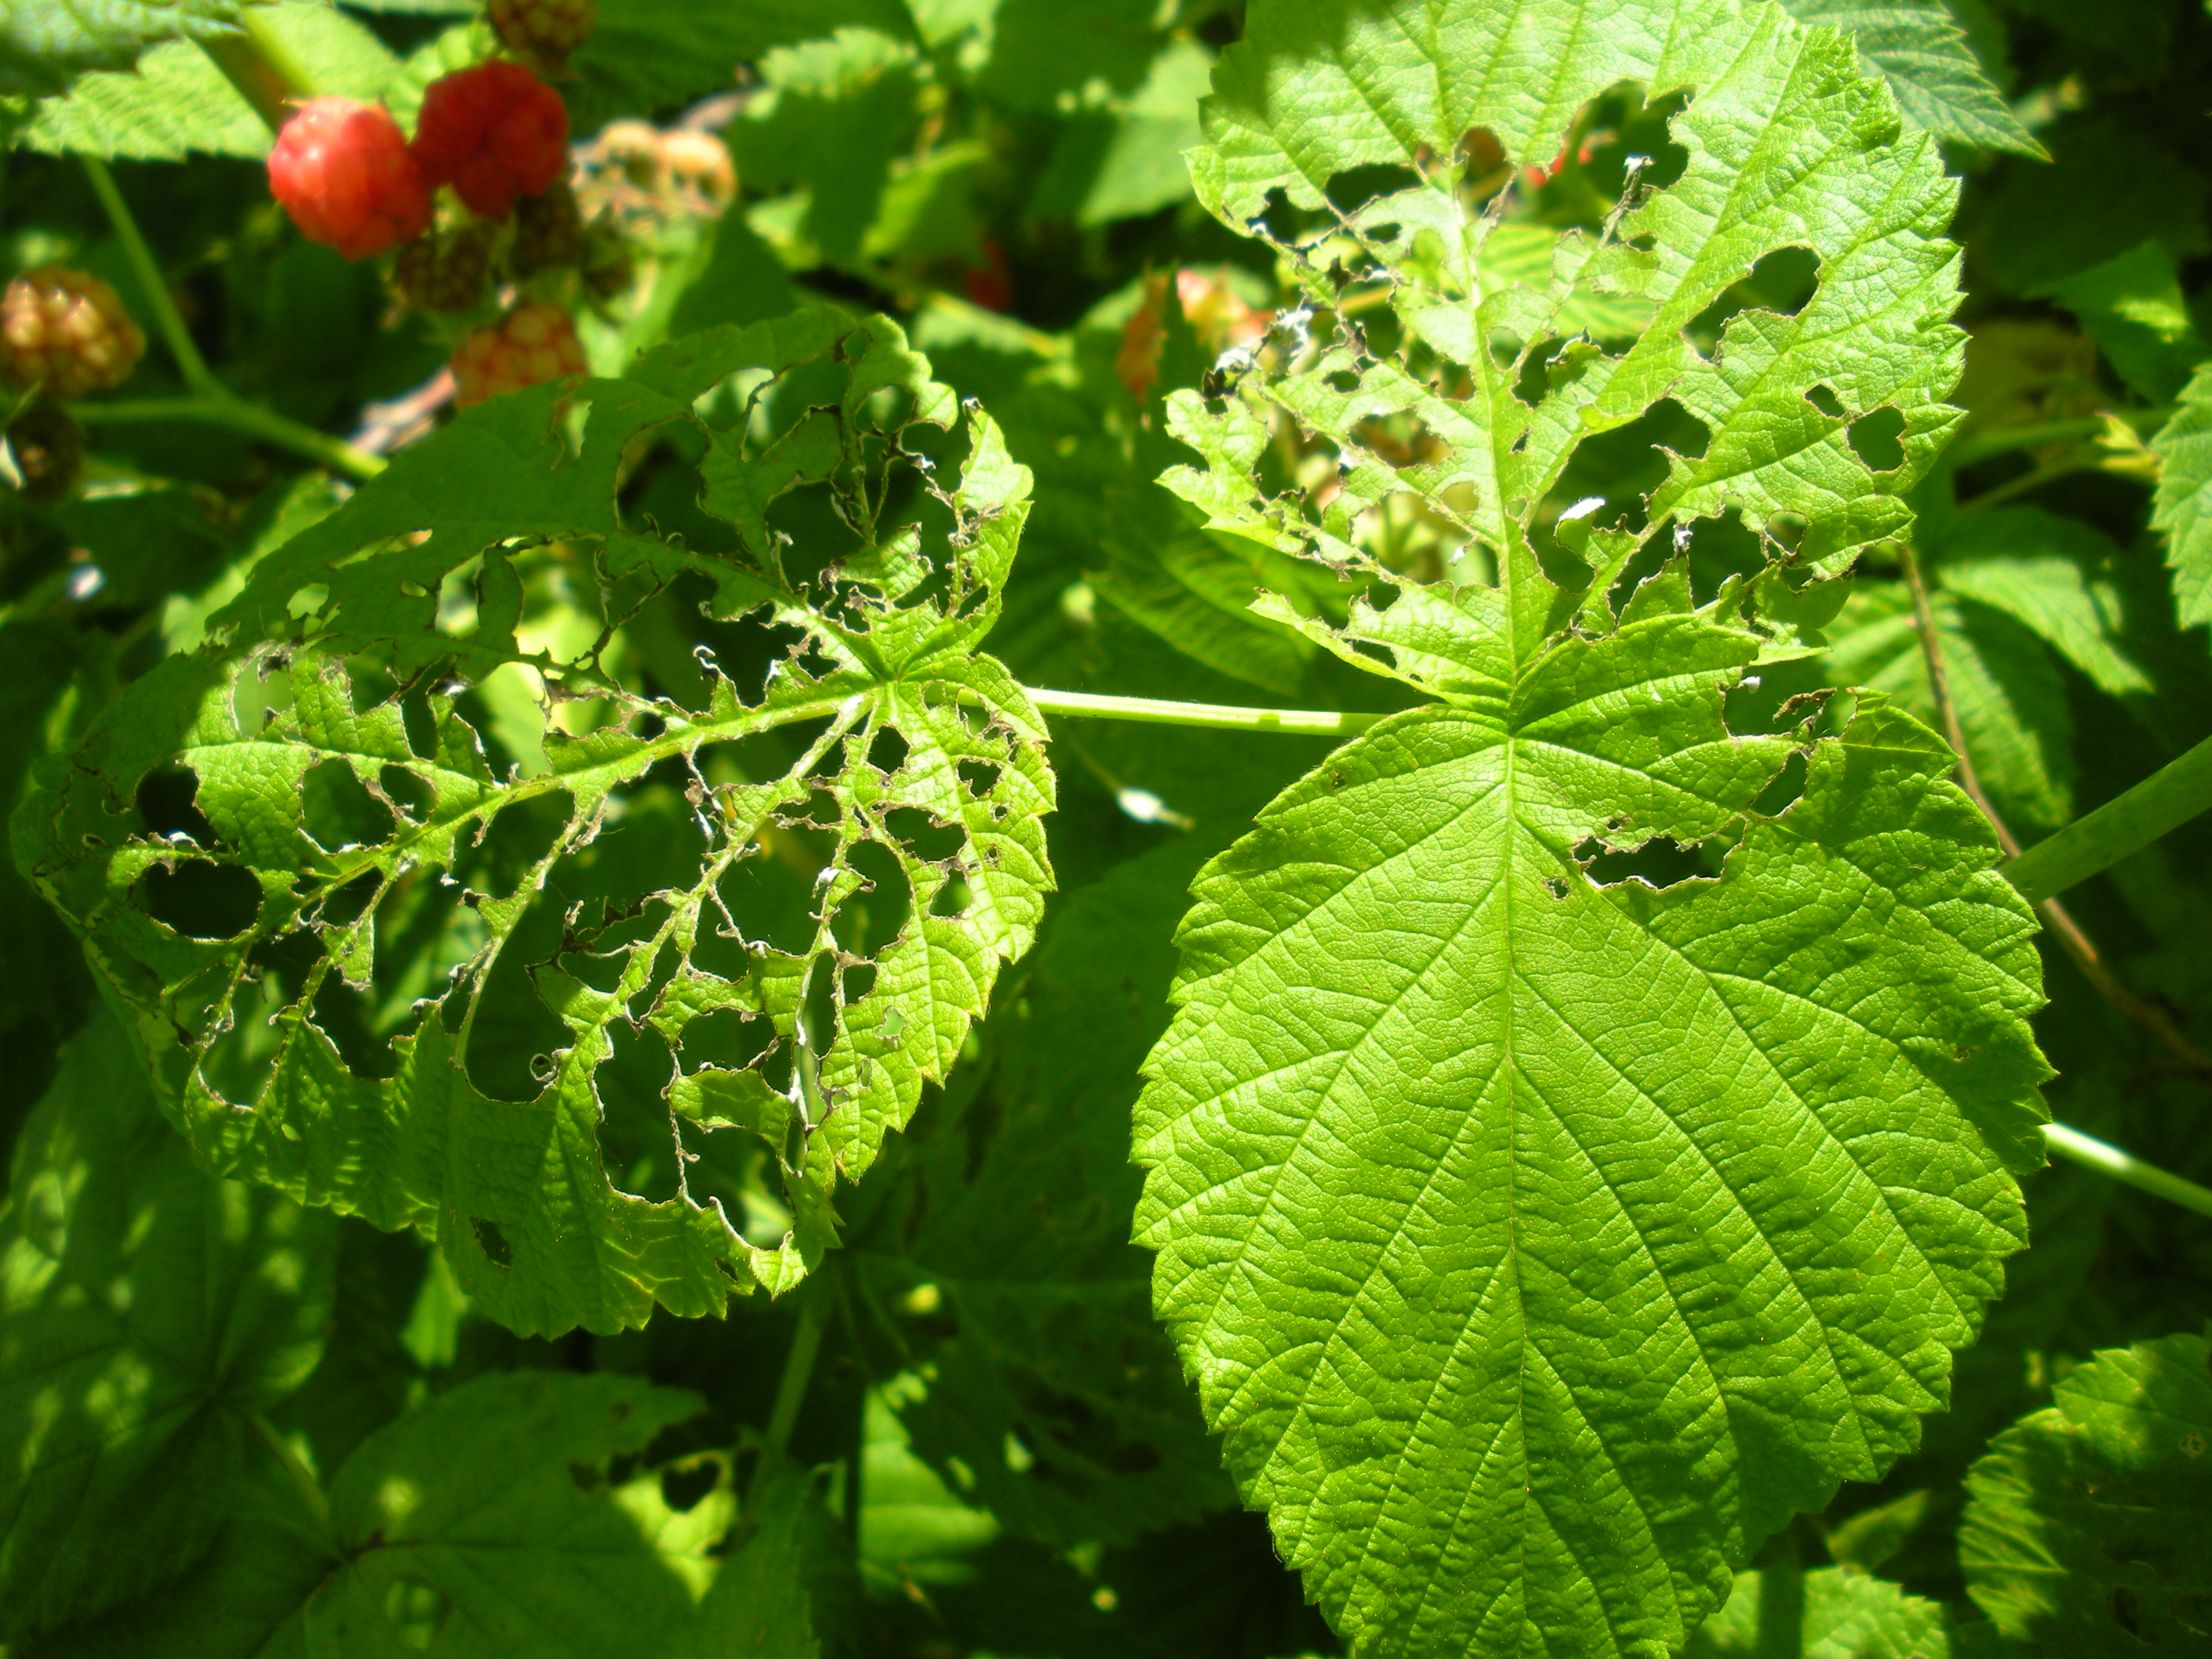
Labels: Raspberry leaf